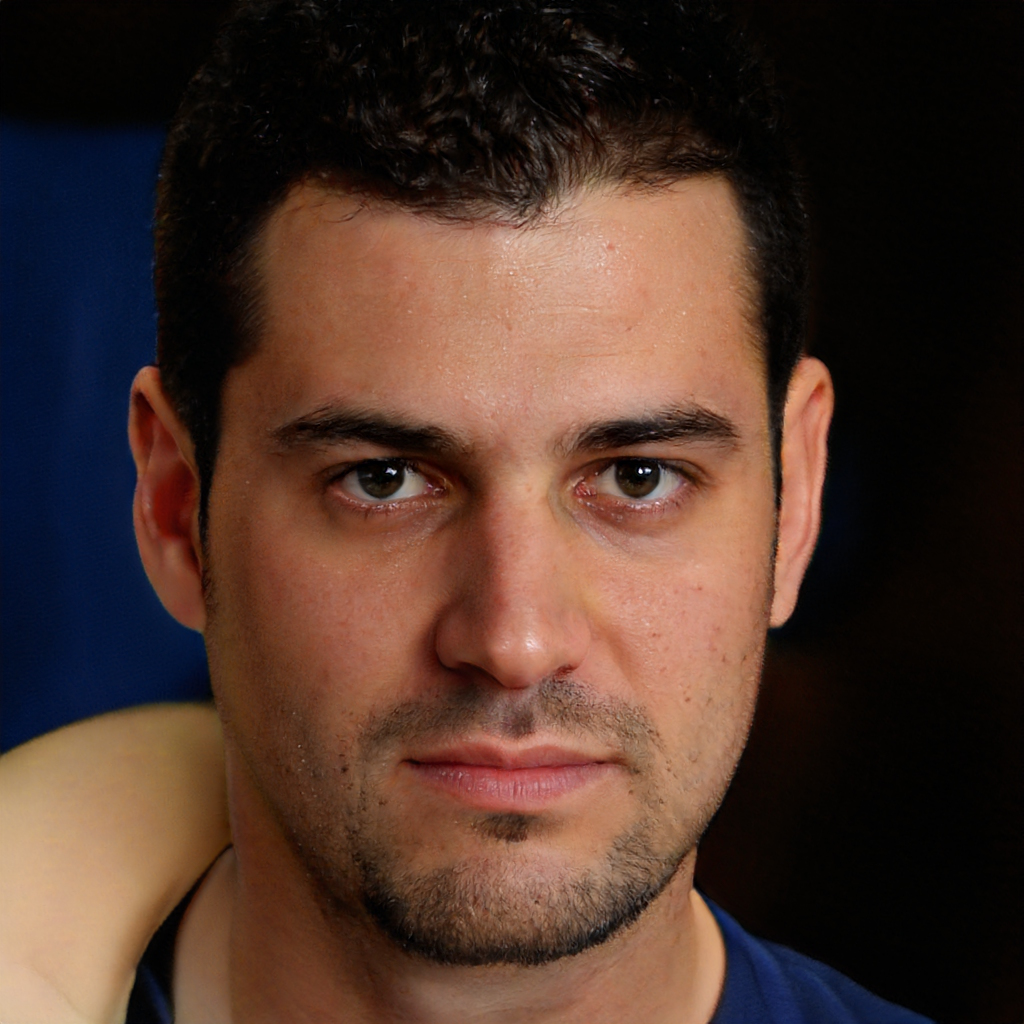
Gender: Male